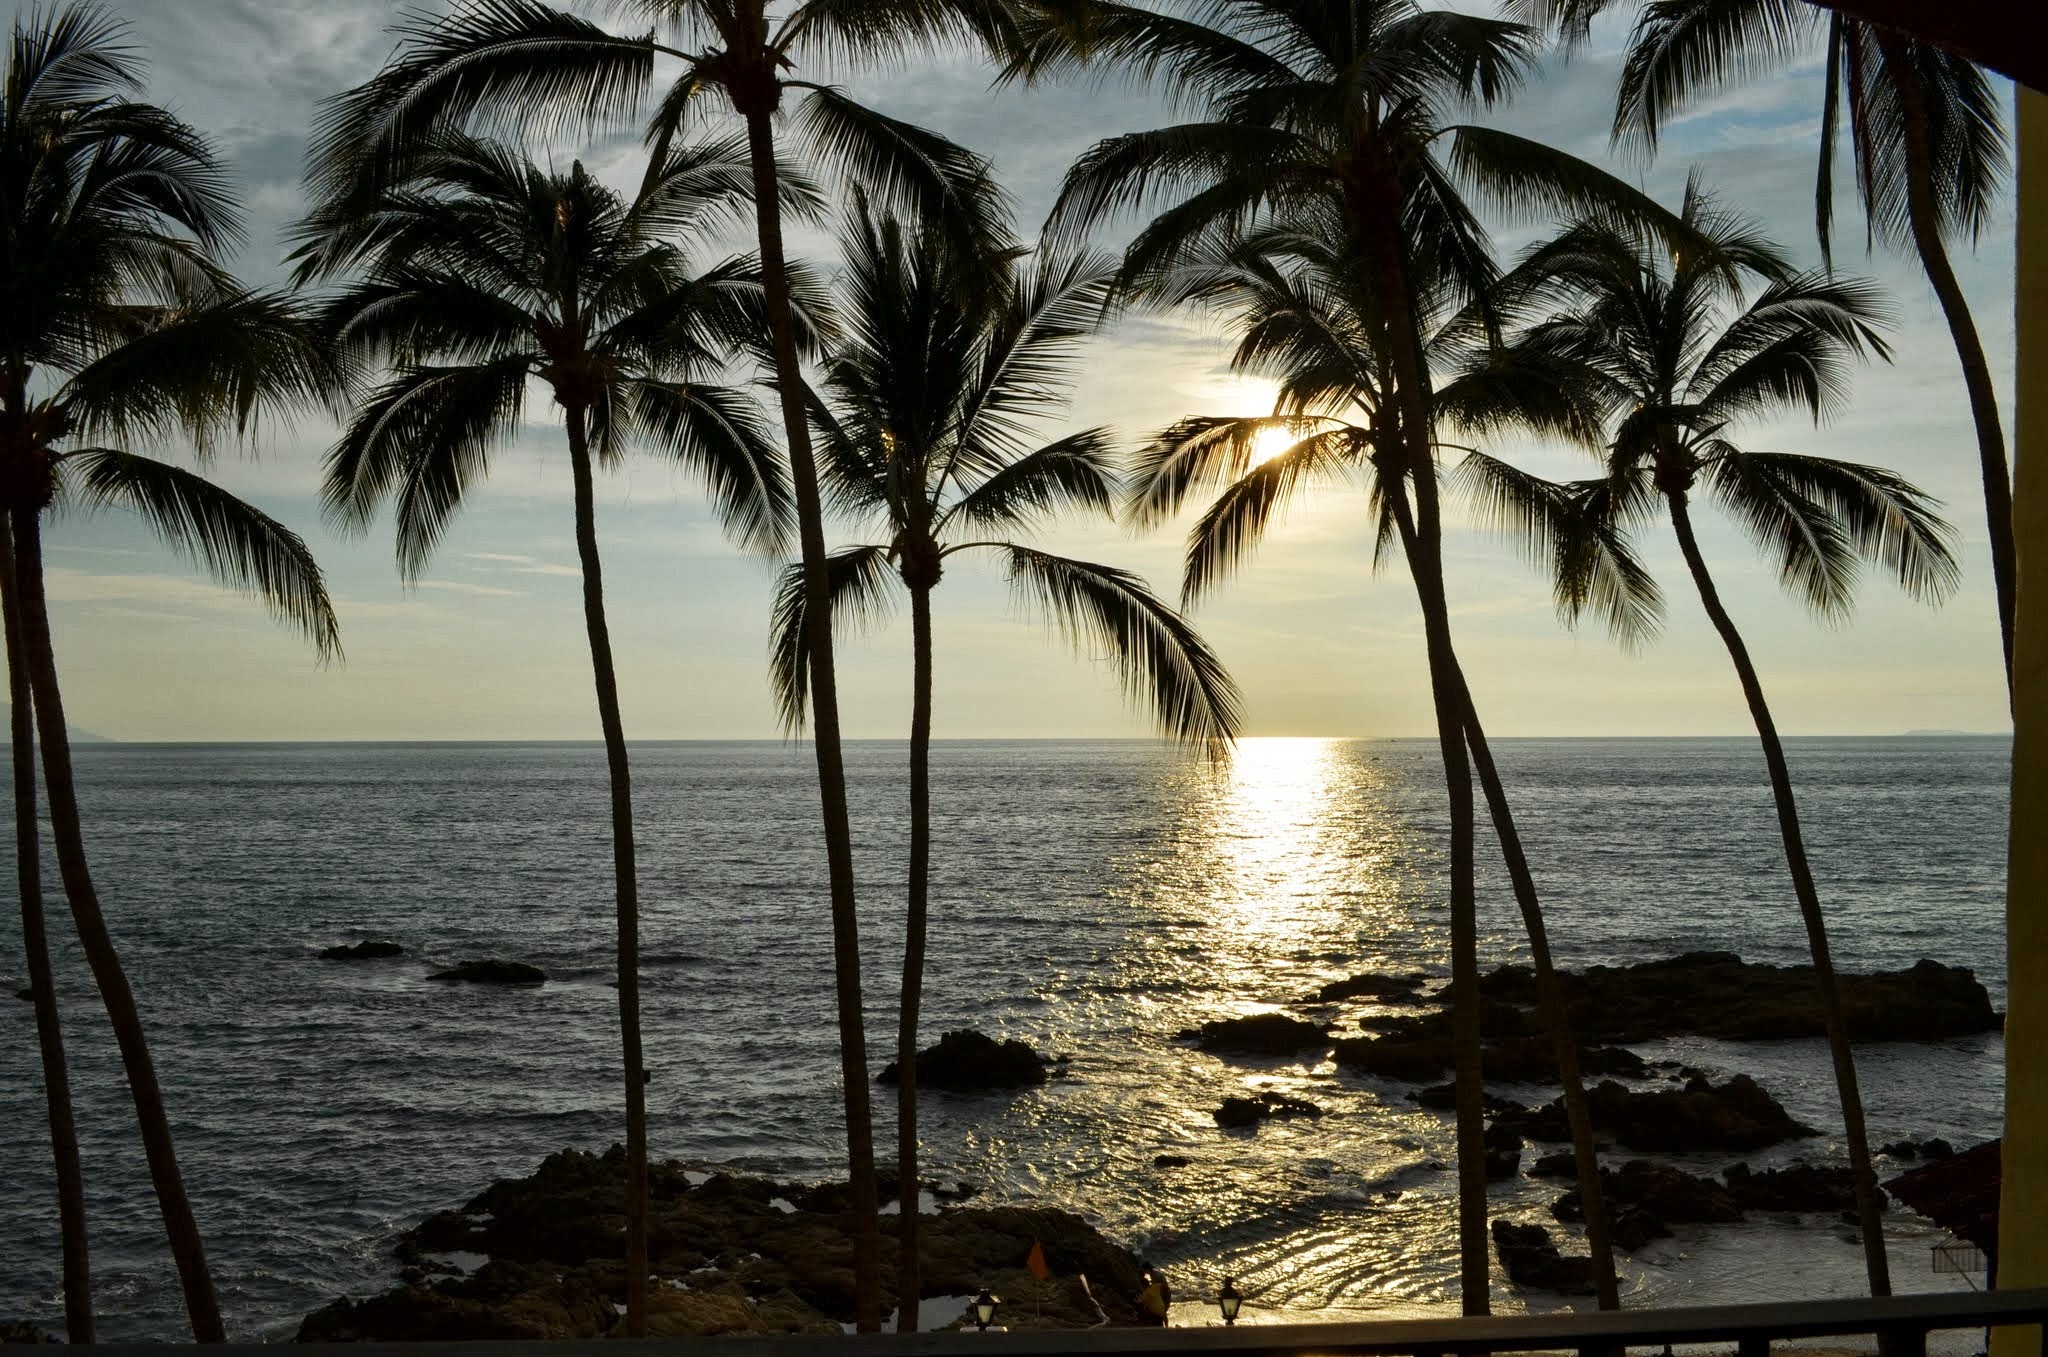
beach, sea, coast, tree, ocean, sunset, sunlight, morning, shore, evening, bay, trees, mexico, caribbean, palms, palm trees, tropics, woody plant, arecales, palm family